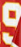
Number: 9